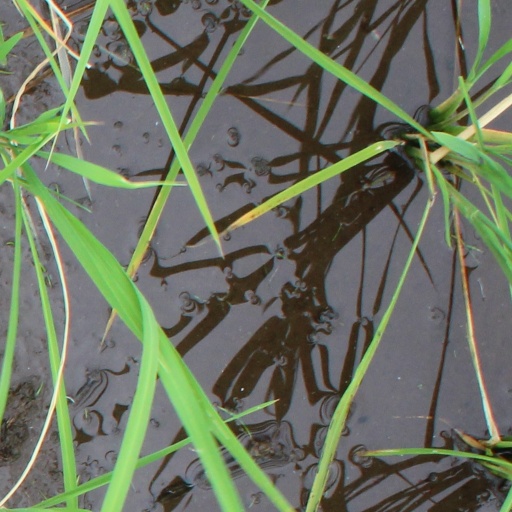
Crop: rice